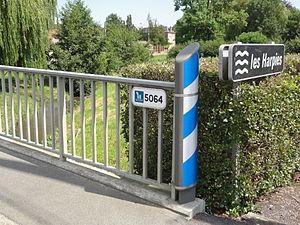
Vertain (Nord, Fr) riviere les Harpies (panneau).
Le ruisseau des Harpies ou Hirondelle Majeure ou ruisseau à Grenouilles est une rivière française du département du Nord, dans la région Hauts-de-France et un affluent gauche de Écaillon, c'est-à-dire un sous-affluent de l'Escaut.
Vertain est une commune française située dans le département du Nord, en région Hauts-de-France.